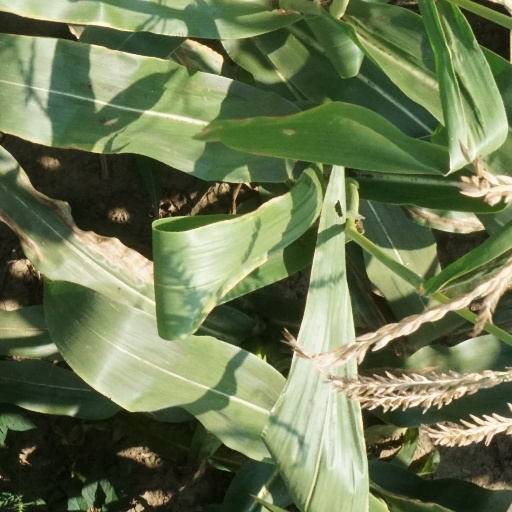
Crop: maize; corn